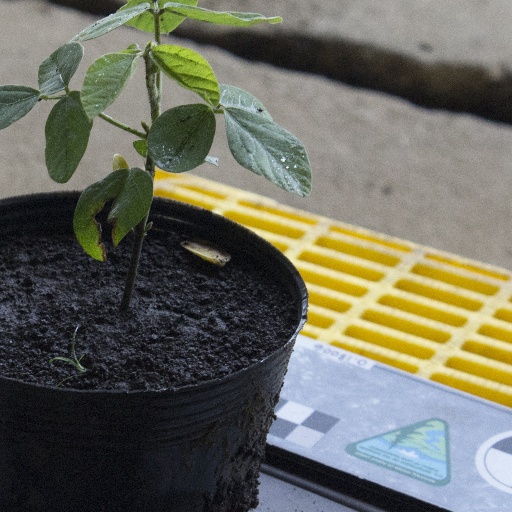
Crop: soybean